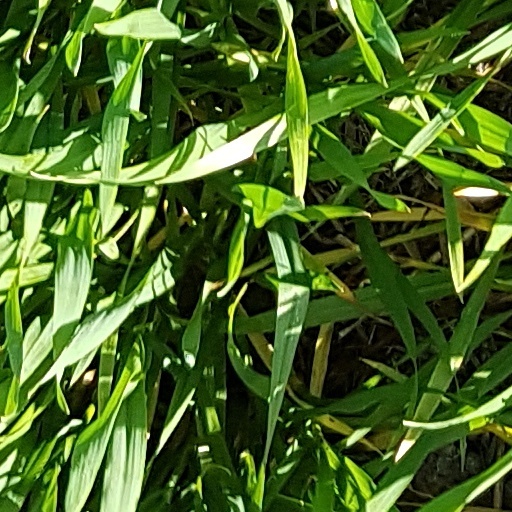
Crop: wheat